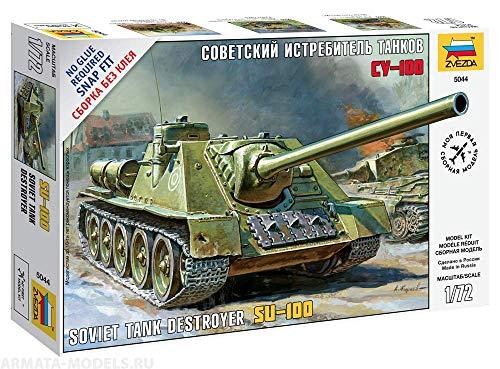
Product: Zvezda 5044 - Soviet Tank Destroyer SU-100 - Plastic Model Kit Scale 1/72 81 Details Lenght 5.25"
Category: Toys & Games | Hobbies | Models & Model Kits | Model Kits
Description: Size: 132 mm about 5.
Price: $12.99
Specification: ProductDimensions:38x17x10inches|ItemWeight:3.52ounces|ShippingWeight:4ounces(Viewshippingratesandpolicies)|ASIN:B01FW3LB2K|Itemmodelnumber:Z5044|Manufacturerrecommendedage:8yearsandup